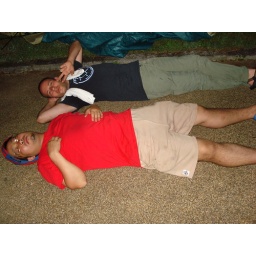
party organizer sleeping in street